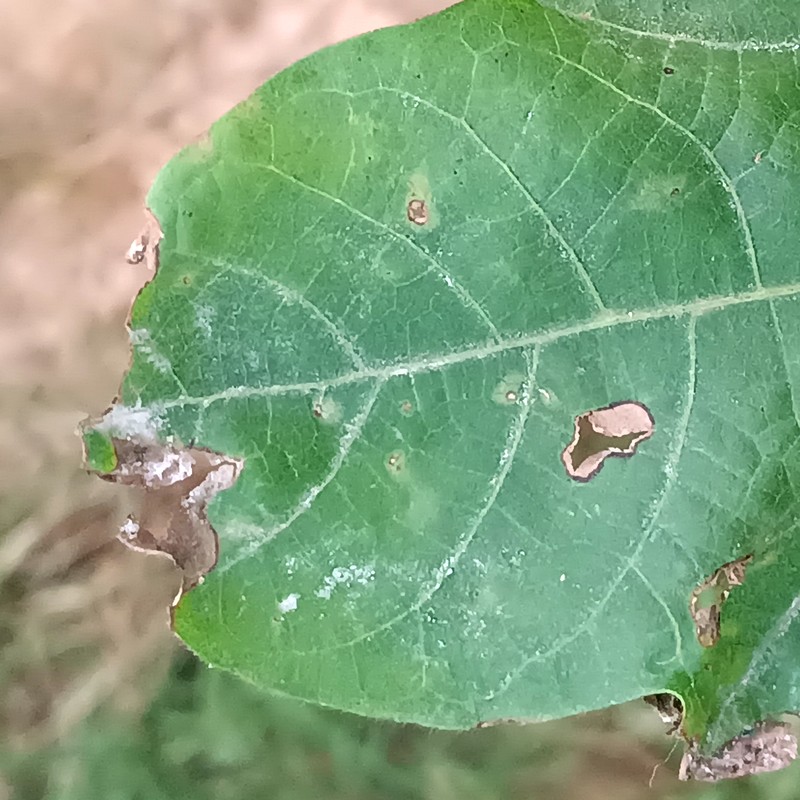
Label: Leaf Hopper Jassids